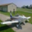
Label: airplane